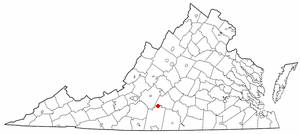
La ville américaine d’Altavista est située dans le comté de Campbell, dans l’État de Virginie. Lors du recensement de 2010, sa population s’élevait à 3 450 habitants.